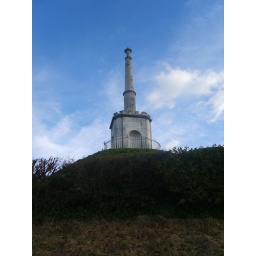
Dane John Mound in Canterbury, Kent. Possibly the first time in ages where there's actually been a blue sky :)